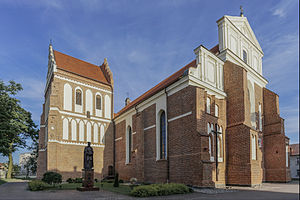
Masovien / Billeder fra Masovien
Masovien, Mazovia eller Masovia var et fyrstendømme og en geografisk og historisk region i det østlige Polen ved Wisła. Masoviens historiske hovedstad var Płock, residens for de middelalderlige fyrster af Masovien. Senere flyttedes residensen til Warszawa. Nutidens voivodskab Masovien omfatter omtrent samme område.